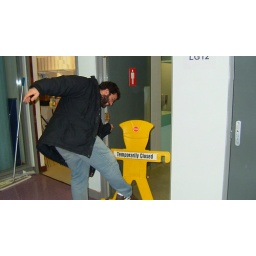
Yellow man at the toilet door in manchester uni